National Reconnaissance Office

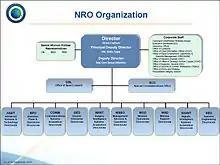
NRO Organizational Chart (Sep. 2010)

The NRO is part of the Department of Defense. The Director of the NRO is appointed by the President of the United States, by and with the consent of the Senate. Traditionally, the position was given to either the Under Secretary of the Air Force or the Assistant Secretary of the Air Force for Space, but with the appointment of Donald Kerr as Director of the NRO in July 2005 the position is now independent. The Agency is organized as follows: